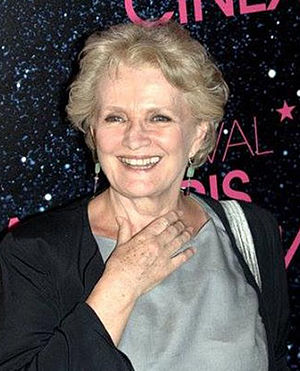
Marie-Christine Barrault
Marie-Christine Barrault er en fransk teater-, tv- og filmskuespiller. Hun er bedst kendt for sin præstation i Fætter og kusine fra 1975, for hvilken hun blev nomineret til en Oscar for bedste kvindelige hovedrolle. I 2010 udgav hun sin selvbiografi med titlen This Long Way To Get To You.